Garuda Indonesia Flight 152

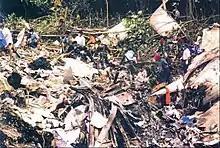
The wreckage of Flight 152

Garuda Indonesia Flight 152 (GA152/GIA152) was a scheduled domestic flight operated by Garuda Indonesia from Soekarno–Hatta International Airport, Tangerang, Indonesia, to Polonia International Airport, Medan, Indonesia. On 26 September 1997, the Airbus A300B4-220 flying the route crashed into mountainous woodlands near the village of Buah Nabar, Sibolangit, killing all 222 passengers and 12 crew members on board. It is the deadliest aviation disaster in Indonesia's history, and the fourth-deadliest involving an Airbus A300.